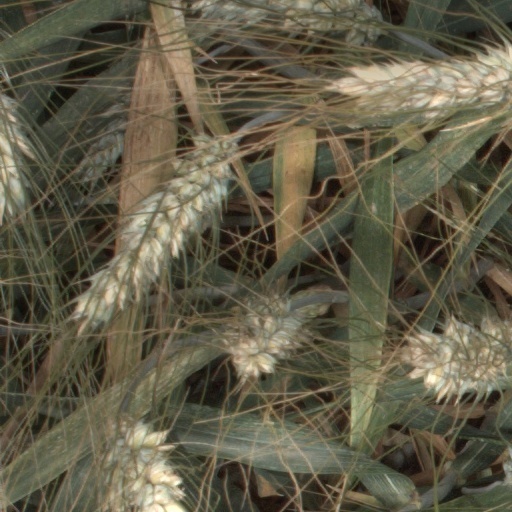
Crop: wheat